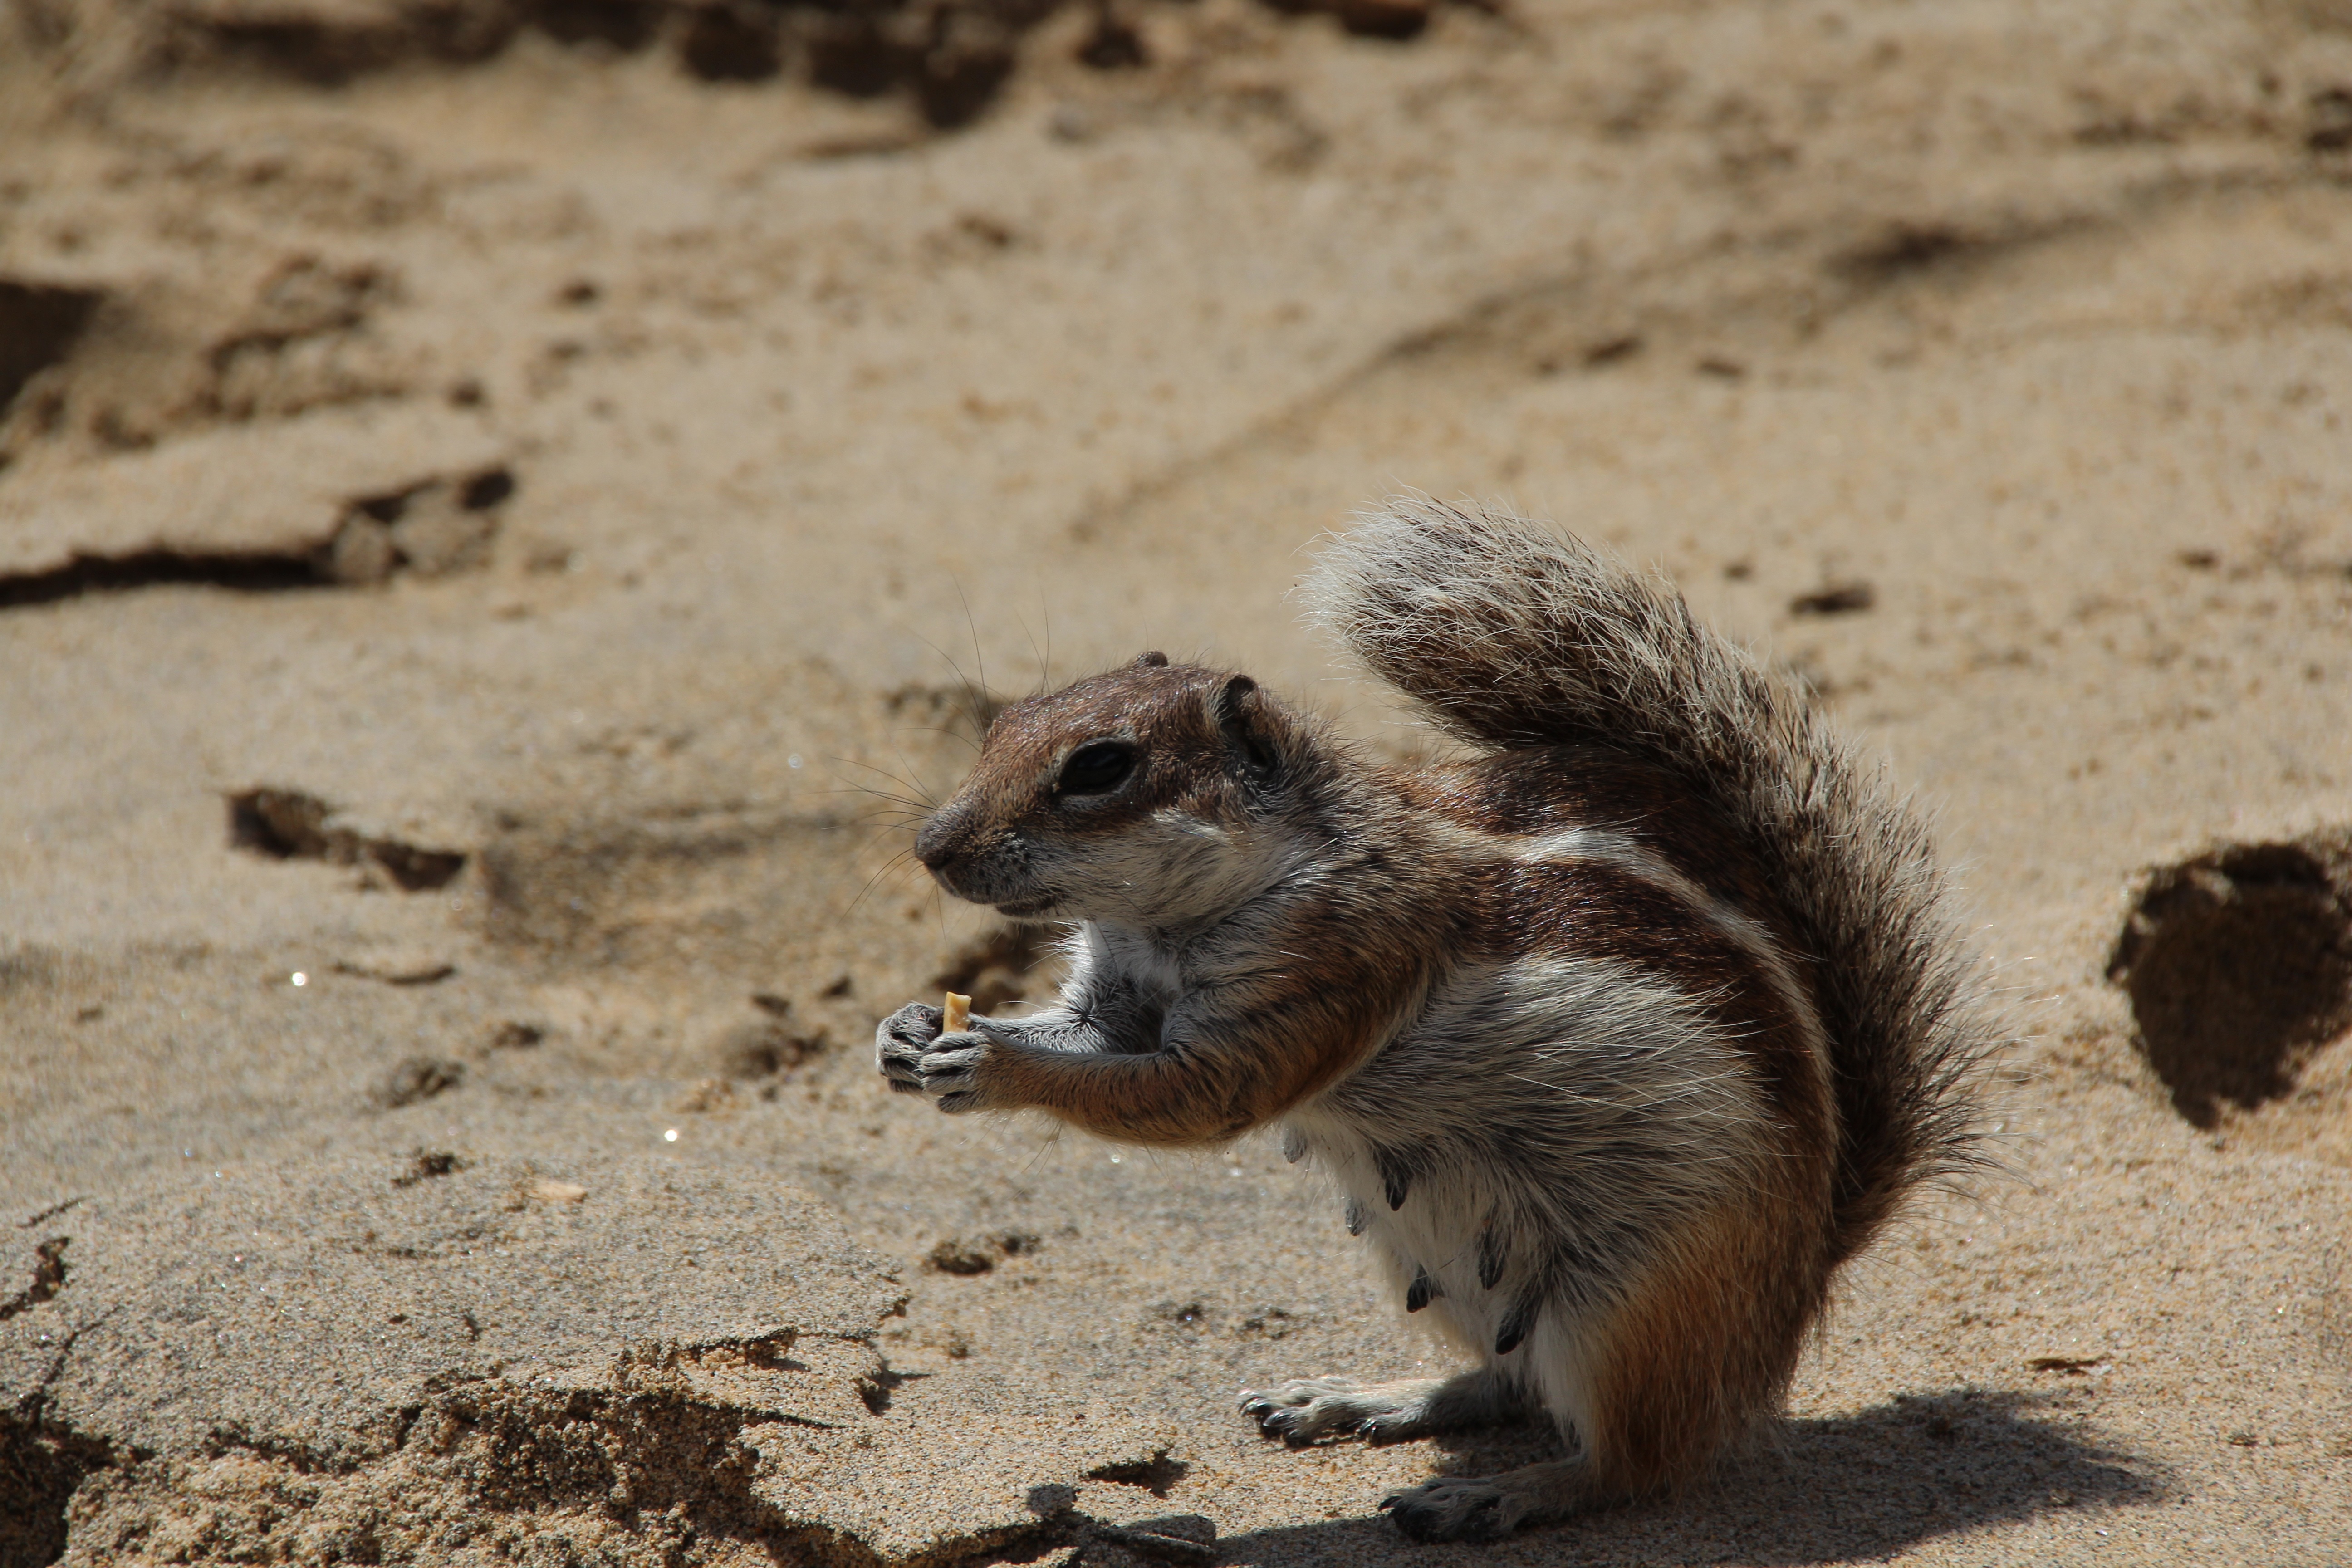
beach, sweet, cute, wildlife, feed, zoo, mammal, squirrel, nut, croissant, eat, rodent, fauna, whiskers, furry, vertebrate, chipmunk, nager, fuerteventura, gnaw, prairie dog, atlas croissant, nagertier